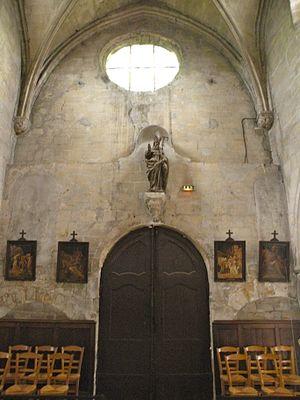
Église Saint-Ouen de Saint-Ouen-l'Aumône
L'église Saint-Ouen est une église catholique paroissiale située à Saint-Ouen-l'Aumône, dans le Val-d'Oise, en France. Elle succède à une chapelle, qui a été bâtie à la fin du VIIᵉ siècle ou au début du VIIIᵉ siècle pour commémorer le passage du cortège funéraire de saint Ouen vers sa ville épiscopale de Rouen, en 686. La chapelle est reconstruite pendant la première moitié du XIIᵉ siècle dans le style roman. Seul le portail occidental en subsiste. Le reste de la chapelle est reconstruite pour une nouvelle fois à partir de la fin du XIIᵉ, et jusqu'au milieu du XIIIᵉ siècle. Les dimensions sont modestes, car Saint-Ouen de Saint-Ouen-l'Aumône n'est pas encore une paroisse jusqu'à l'achèvement de la chapelle, qui devient alors église paroissiale. La nef et les bas-côtés sont voûtés d'ogives pendant la première moitié du XVIᵉ siècle dans le style gothique flamboyant. Les chapelles au nord et au sud de la façade paraissent aussi flamboyantes, mais ne datent que du XIXᵉ siècle.